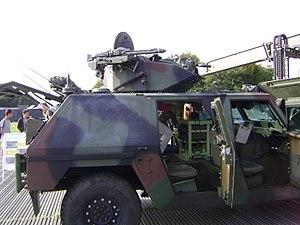
Véhicule d'exploration MOWAG Eagle II armé d'une mitrailleuse 51/71 7.5 mm